Talbot Hunter

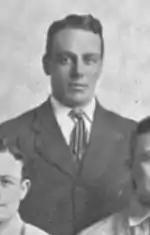
Hunter in 1909–10

Talbot Talmage Hunter (October 9, 1884 – November 9, 1928) was a Canadian college hockey, lacrosse, and soccer coach. He served as a coach at Cornell University, Yale University, the United States Military Academy at West Point, and Harvard University.